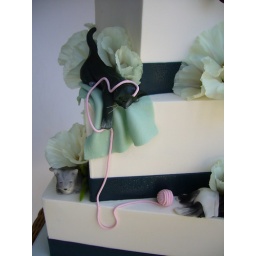
A close-up of the black cat with yarn ball and the fat gray cat scheming around the corner. And the dog's butt :)